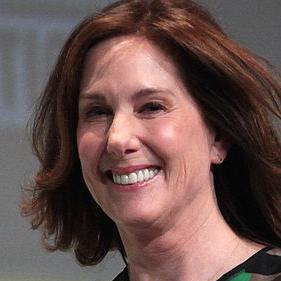
Age: 61